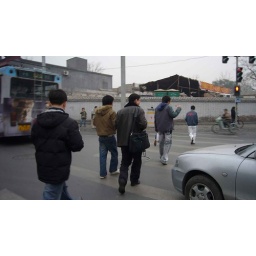
How to cross a road in Beijing